Sal Maglie

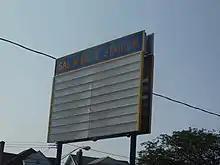
Sign from Sal Maglie Stadium in Maglie's hometown of Niagara Falls

Bill Madden, sportswriter for the "New York Daily News", wrote that Maglie would never be a Hall of Famer unless "there’s a Hall of Fame just for pitchers whom you wanted to have the ball in a game you had to win." Maglie did appear on the Hall of Fame ballot in 1964 and 1968, but he never got more than 6.5% of the vote. In spite of a slow start in the minor leagues and the four years he was banned for pitching in the Mexican League, Maglie became "one of the most accomplished pitchers of his era," according to Joseph Durso of the "New York Times." His .657 career winning percentage ranked 22nd among major leaguers as of August 2020, and he had a 23–11 record against the Dodgers, archrival of the Giants, including a streak at Ebbets Field where he won 11 of 12 decisions. From a sabermetric analysis, Maglie's 5.9 Wins Above Replacement (WAR) was the NL's 10th best, and he had a career WAR of 34.2, according to "Baseball-Reference.com". In "The New Bill James Historical Baseball Abstract" (2001), sabermetrician Bill James ranks Maglie as the best pitcher in baseball for 1951 and says that Maglie probably would have won the Cy Young Award in 1951 had it been in existence at the time. During his 10-season career, Maglie pitched in three World Series (winning in 1954 with the Giants), and he was twice a member of the NL All-Star team. He was the last of 14 players to play for the Giants, Dodgers, and Yankees at a time when all three teams were in New York City.